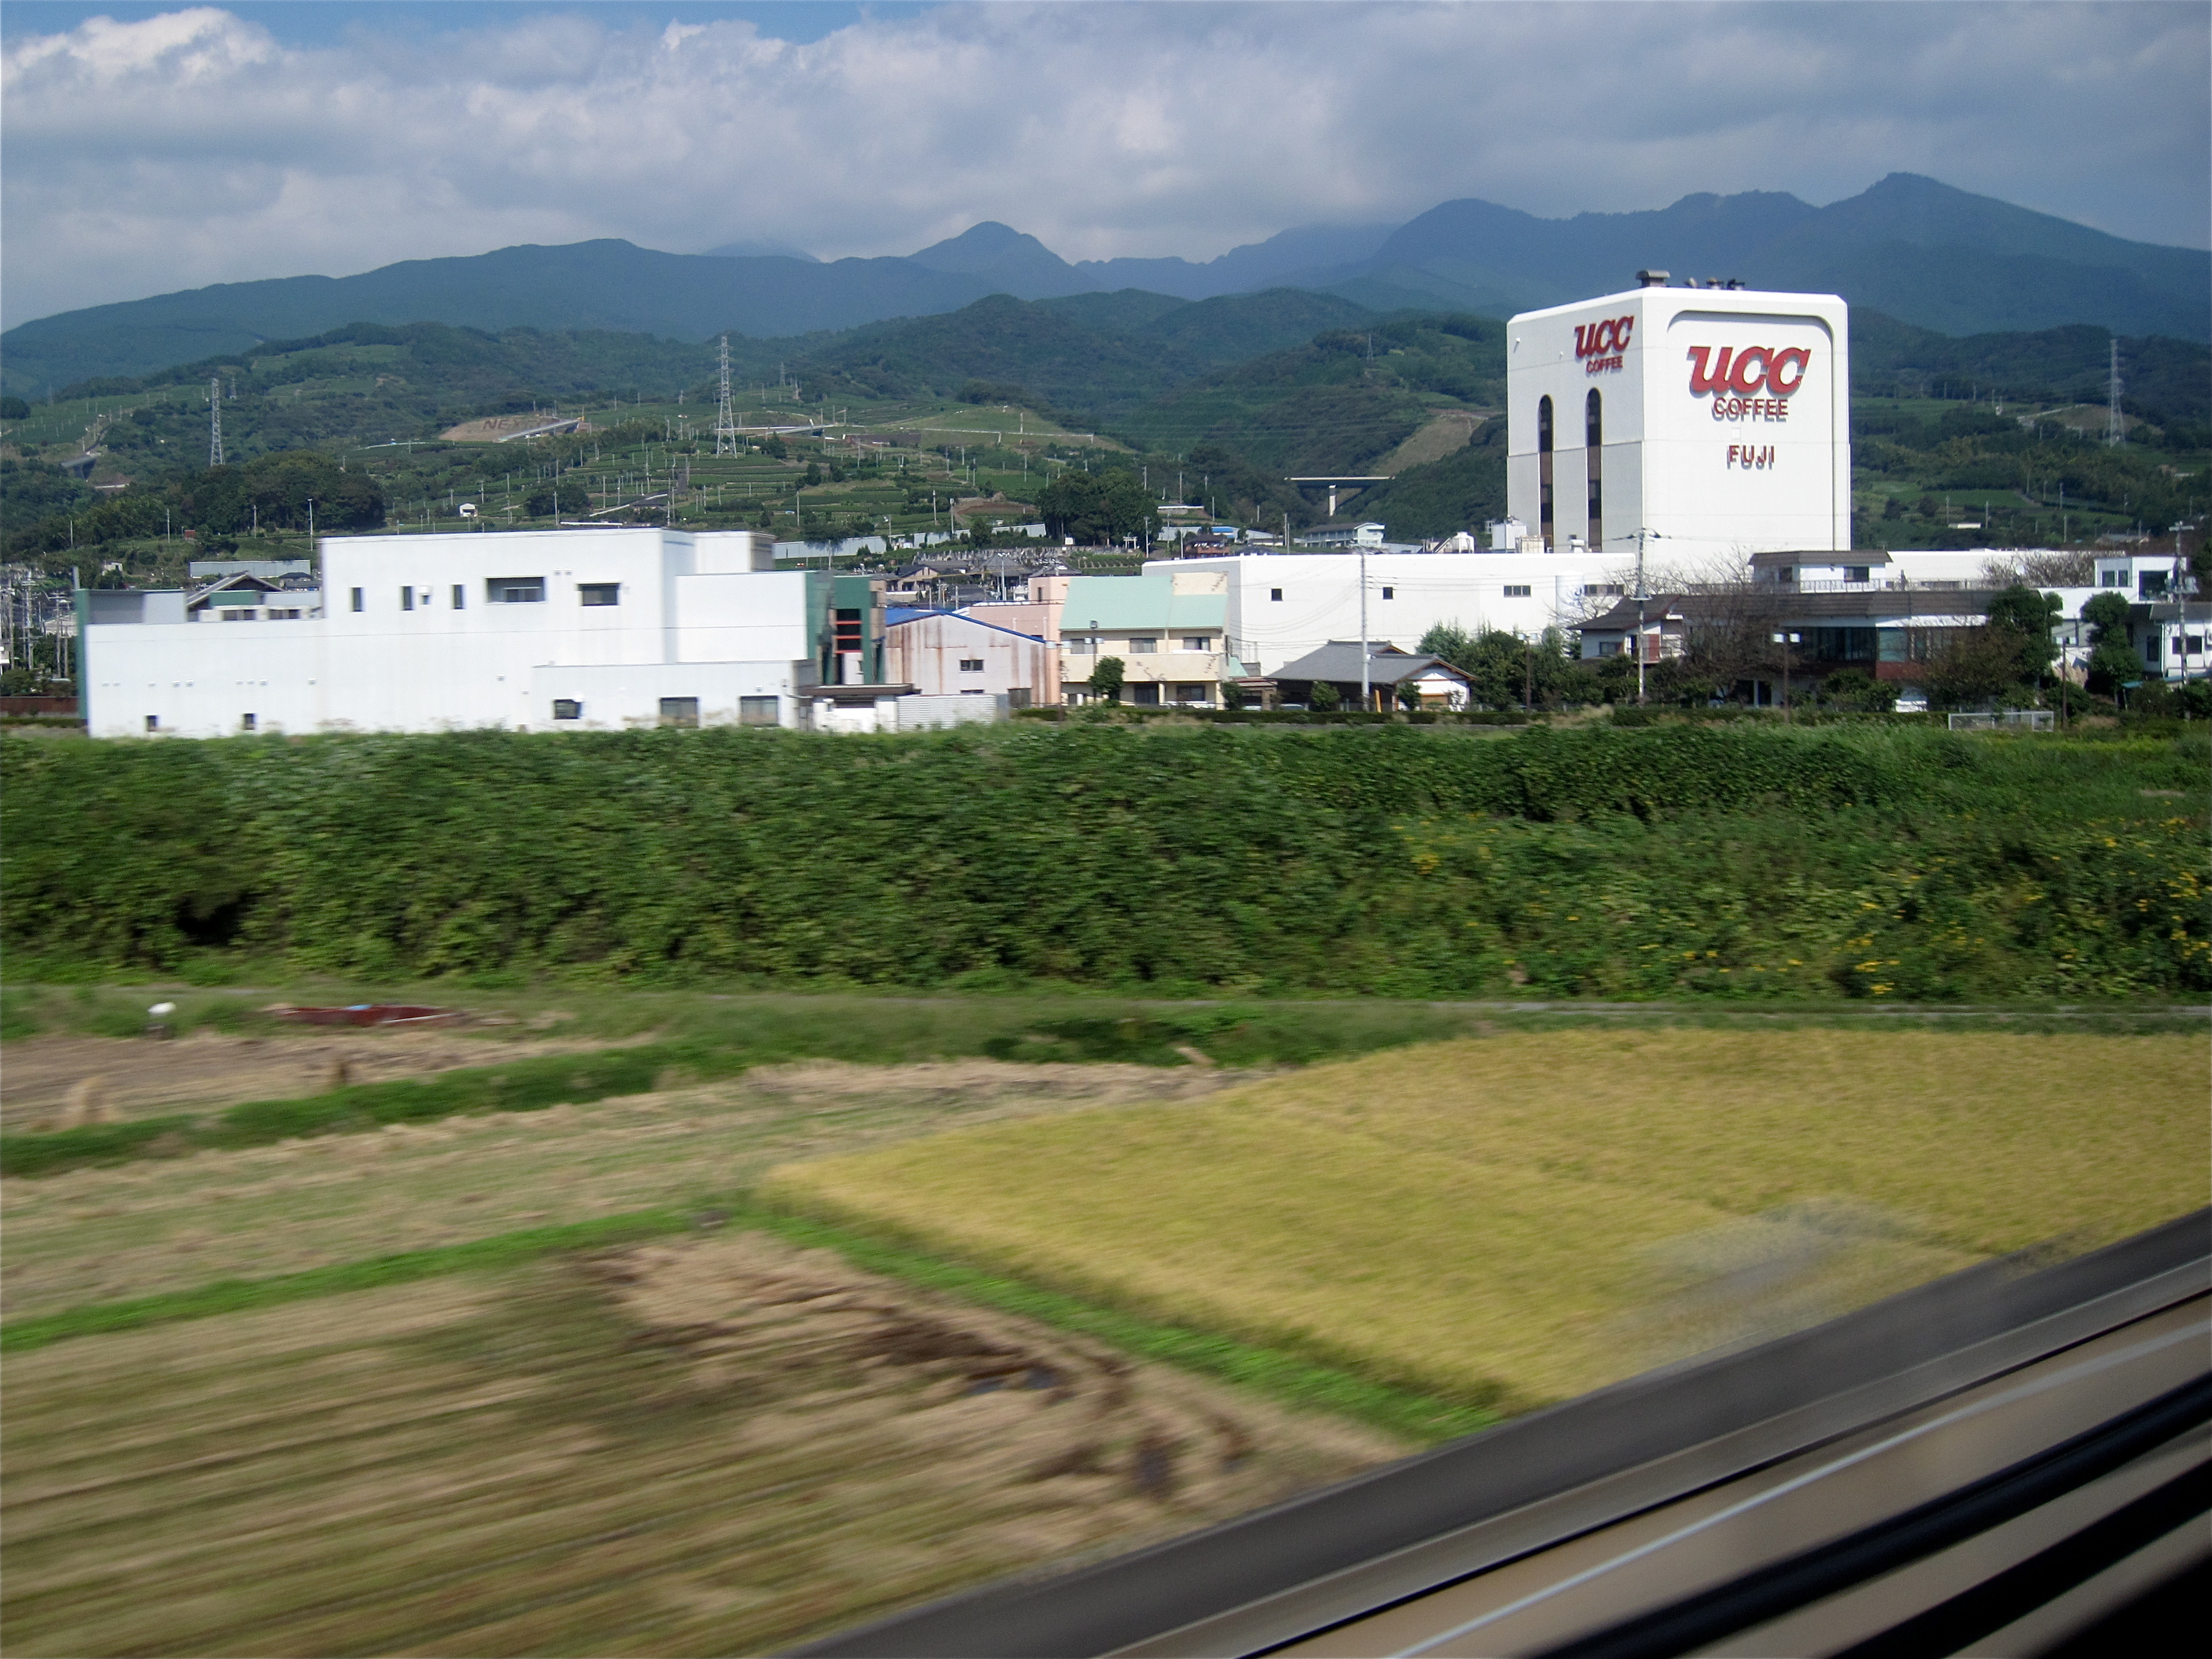
highway, transport, vehicle, japan, stadium, infrastructure, rural area, aerial photography